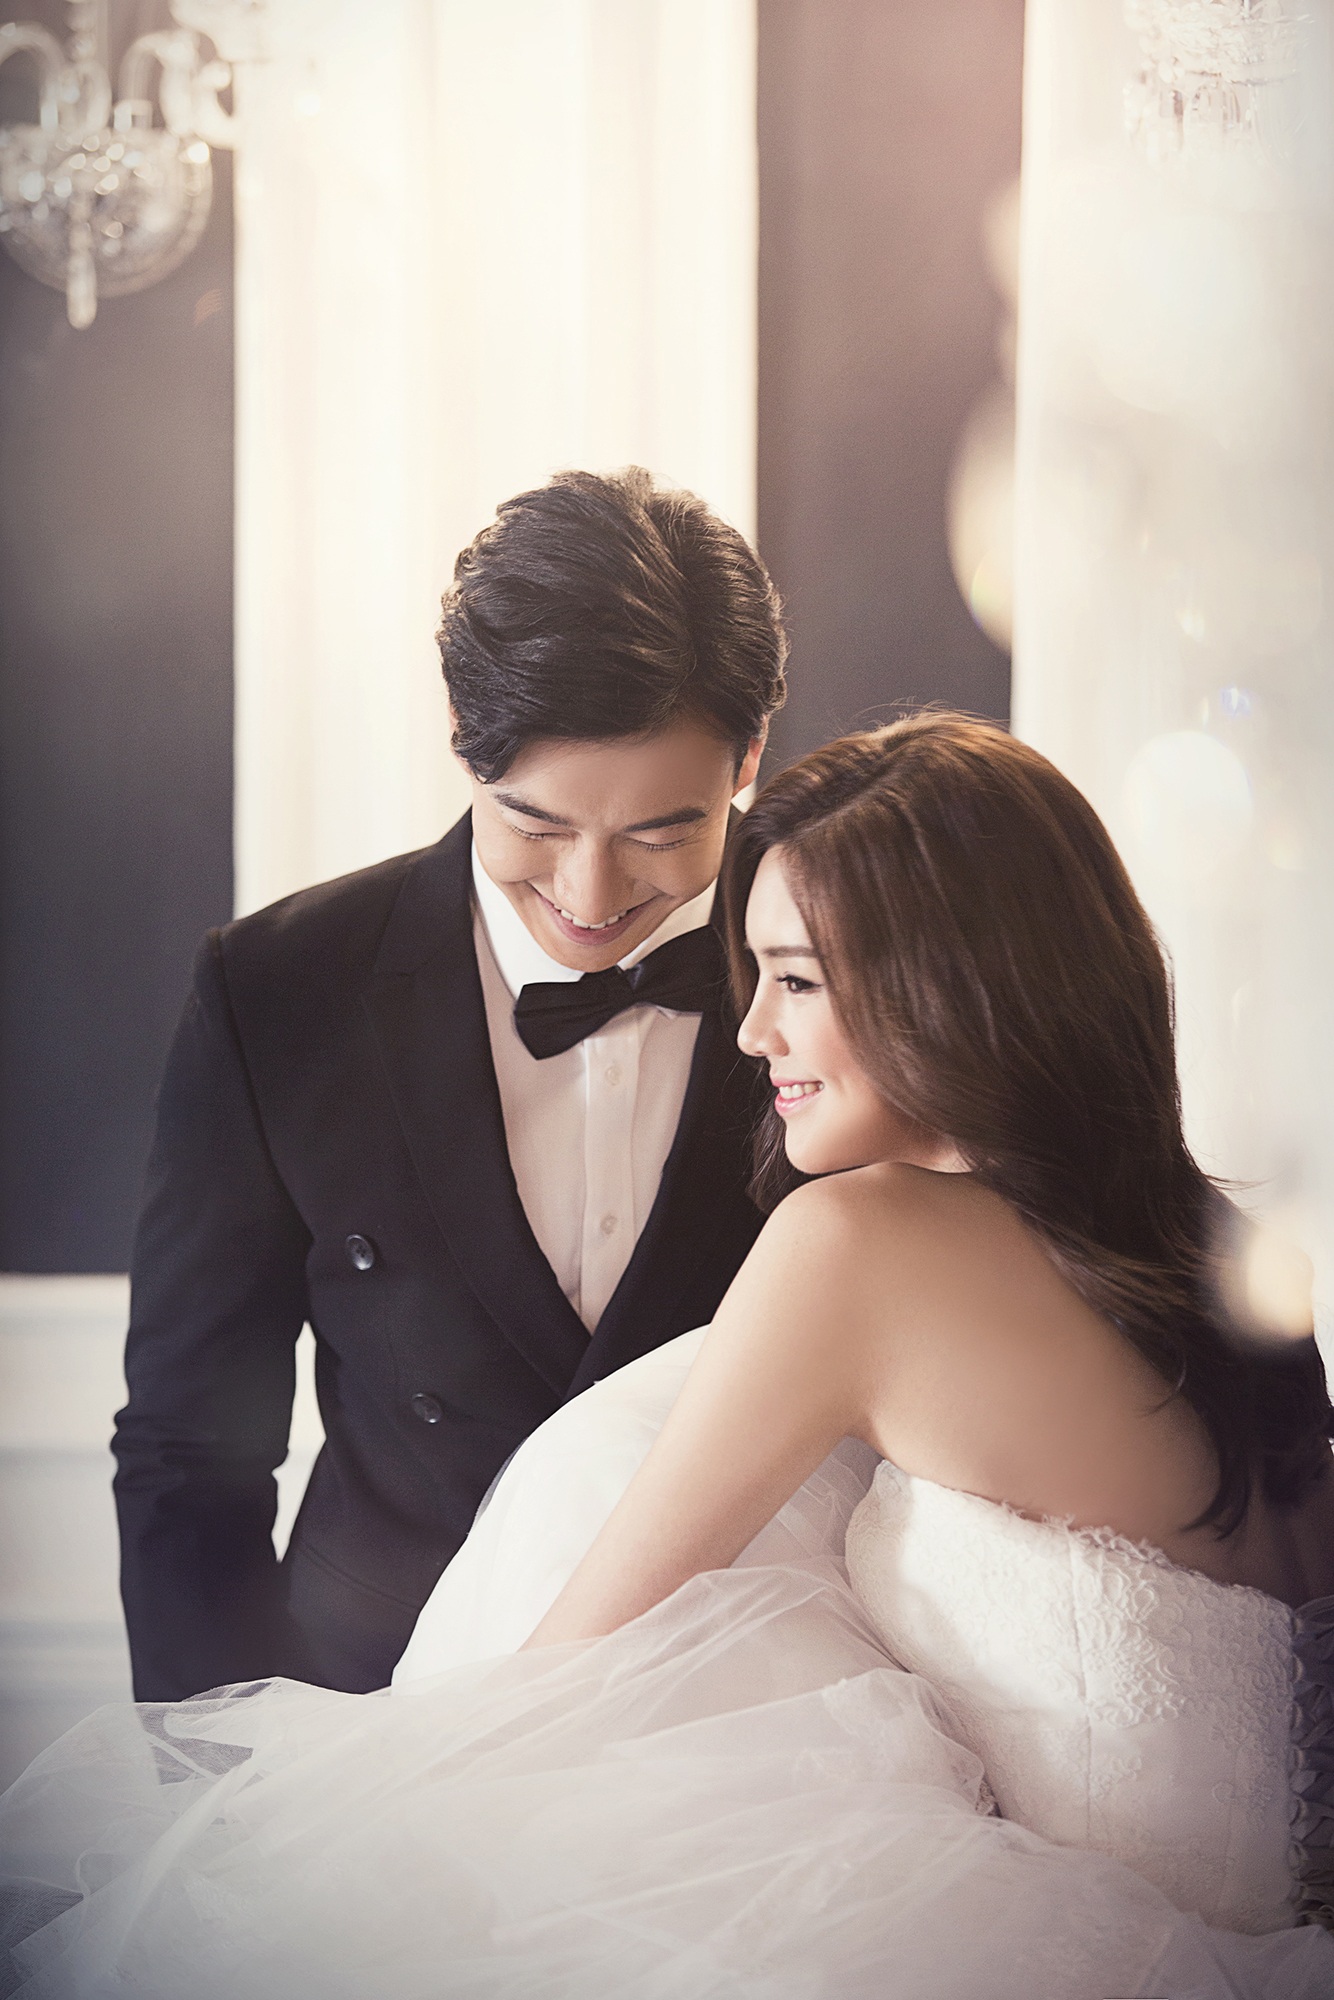
man, woman, photography, celebration, love, portrait, romance, fashion, together, wedding, wedding dress, bride, groom, marriage, smile, ceremony, dress, photograph, character, wedding dresses, a pair of, the groom, bridal clothing